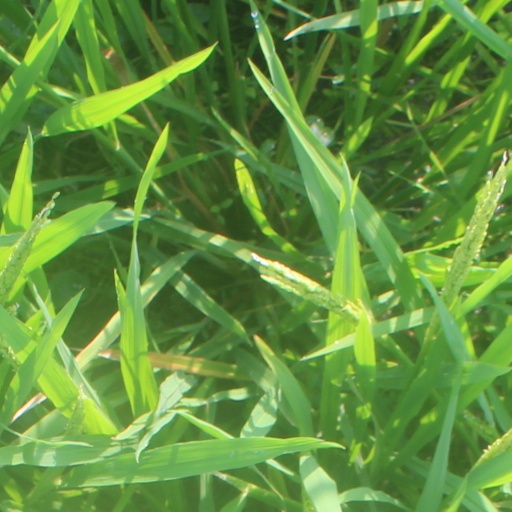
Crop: rice